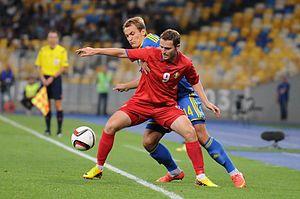
Alexandru Antoniuc est un footballeur international moldave né le 23 mai 1989 à Chișinău. Il évolue actuellement au FC Milsami au poste d'attaquant.